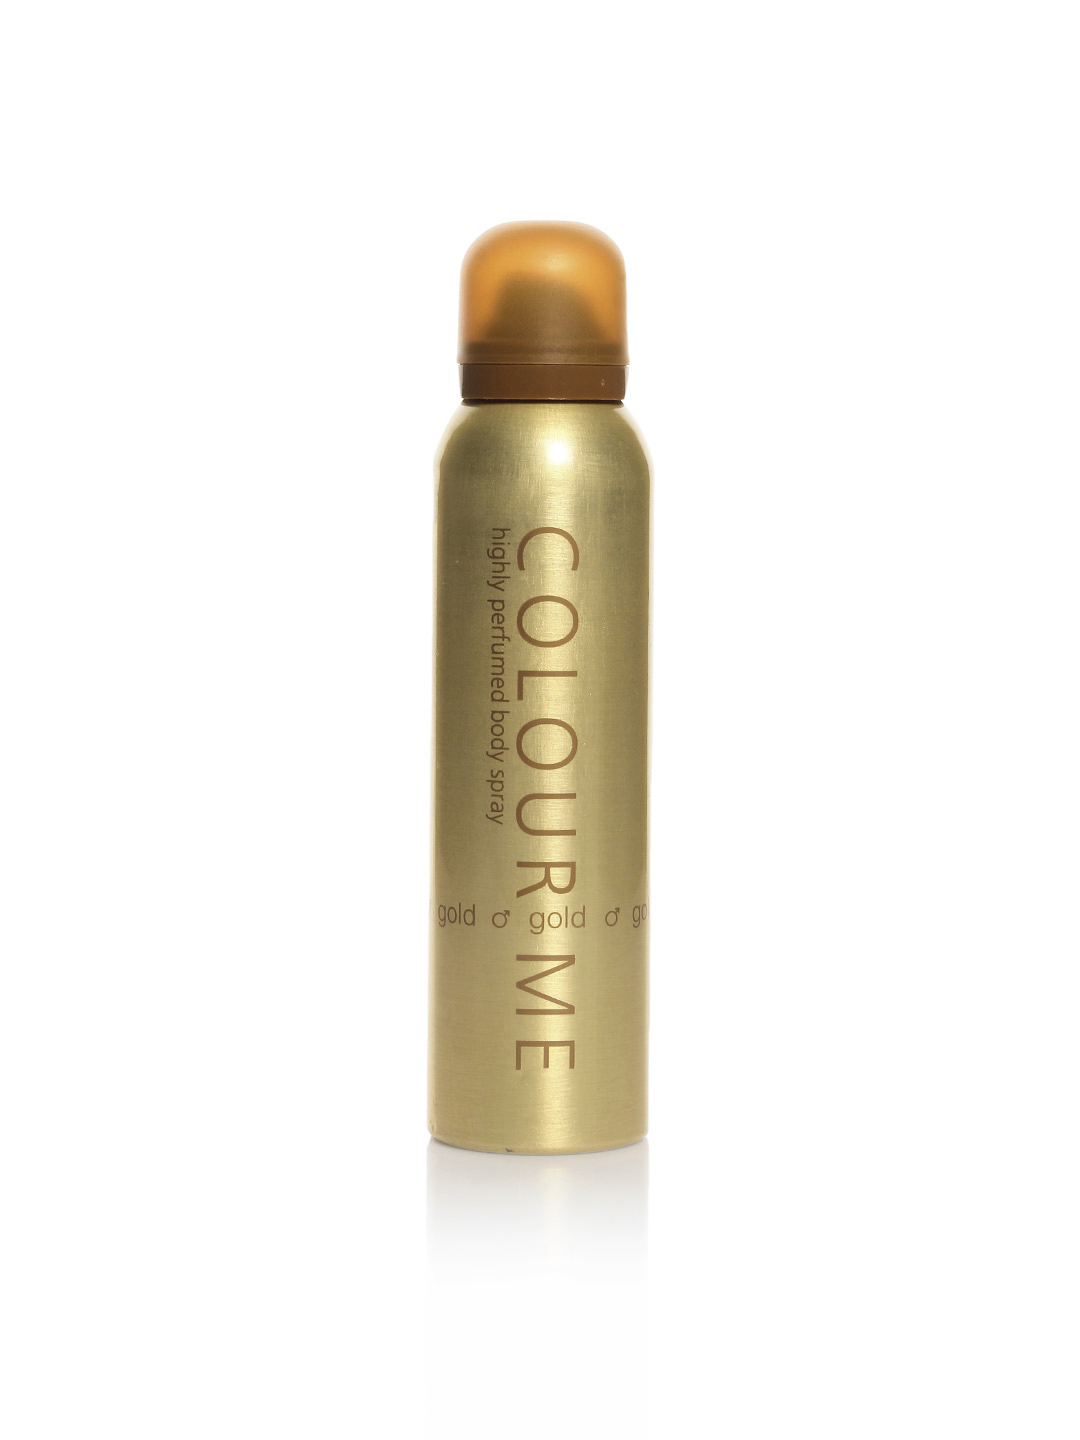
Colour me Men Gold Deo
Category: Personal Care / Fragrance / Deodorant
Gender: Men
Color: Gold
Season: Spring 2017
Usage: Casual